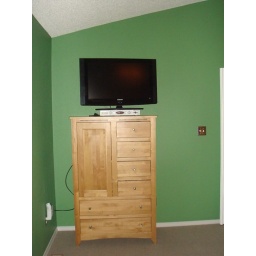
TV in the master bedroom